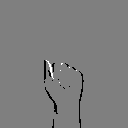
ASL letter: a